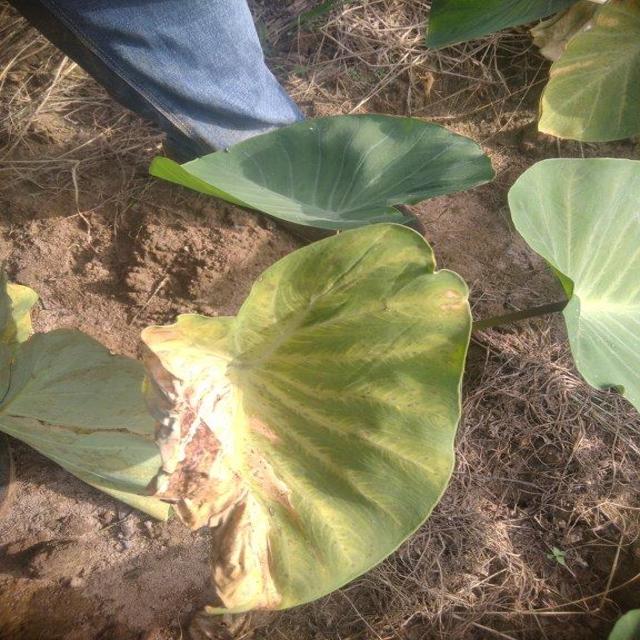
Label: Late_Blight